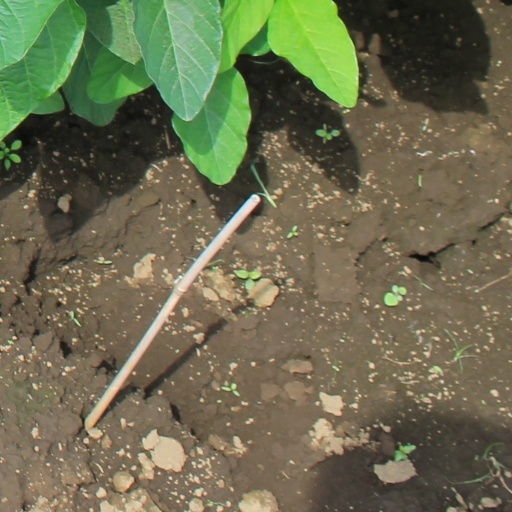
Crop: soybean